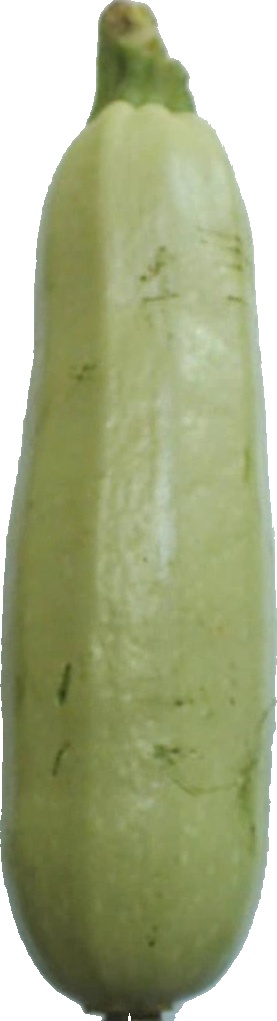
Label: zucchini_1